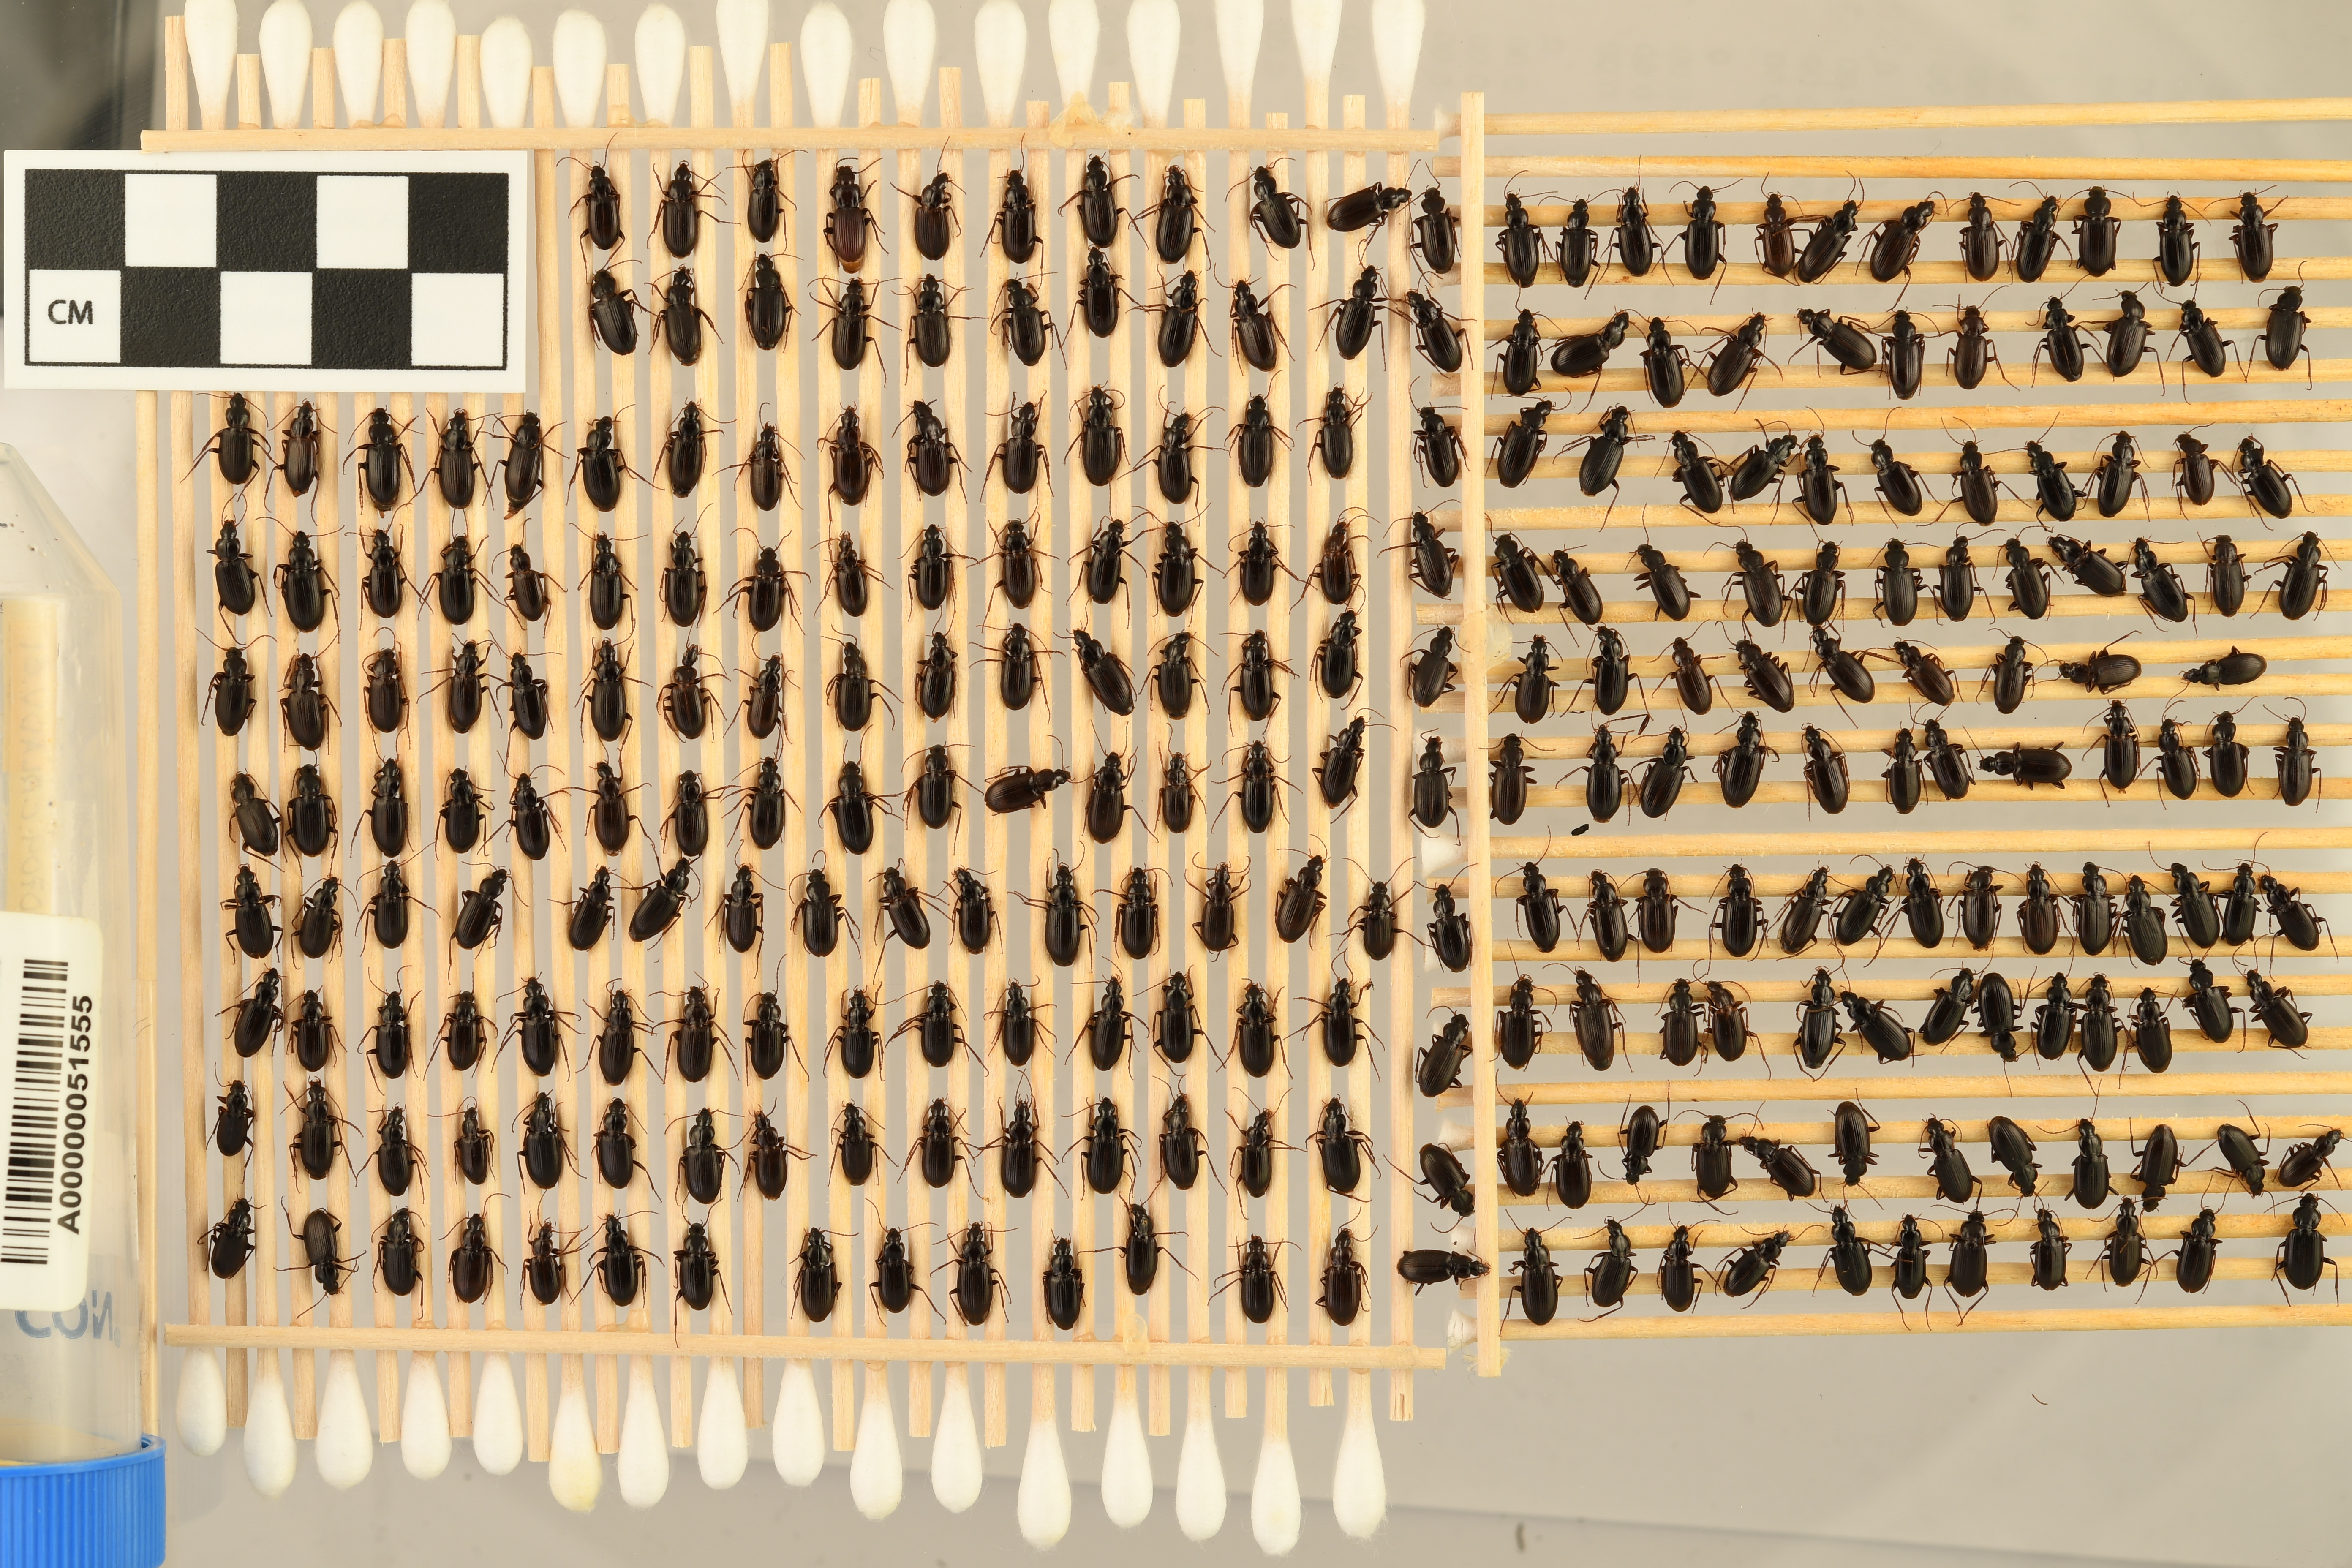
Calathus advena — Rocky Mountains NEON, plot RMNP_014. Beetle 25, ElytraLength: 0.552 cm (lying flat: Yes)

Calathus advena — Rocky Mountains NEON, plot RMNP_014. Beetle 25, ElytraWidth: 0.329 cm (lying flat: Yes)

Calathus advena — Rocky Mountains NEON, plot RMNP_014. Beetle 25, ElytraLength: 0.5407 cm (lying flat: Yes)

Calathus advena — Rocky Mountains NEON, plot RMNP_014. Beetle 25, ElytraWidth: 0.3108 cm (lying flat: Yes)

Calathus advena — Rocky Mountains NEON, plot RMNP_014. Beetle 25, ElytraLength: 0.5447 cm (lying flat: Yes)

Calathus advena — Rocky Mountains NEON, plot RMNP_014. Beetle 25, ElytraWidth: 0.3057 cm (lying flat: Yes)

Calathus advena — Rocky Mountains NEON, plot RMNP_014. Beetle 26, ElytraLength: 0.5475 cm (lying flat: Yes)

Calathus advena — Rocky Mountains NEON, plot RMNP_014. Beetle 26, ElytraWidth: 0.3343 cm (lying flat: Yes)

Calathus advena — Rocky Mountains NEON, plot RMNP_014. Beetle 26, ElytraLength: 0.5001 cm (lying flat: Yes)

Calathus advena — Rocky Mountains NEON, plot RMNP_014. Beetle 26, ElytraWidth: 0.2976 cm (lying flat: Yes)

Calathus advena — Rocky Mountains NEON, plot RMNP_014. Beetle 26, ElytraLength: 0.5701 cm (lying flat: Yes)

Calathus advena — Rocky Mountains NEON, plot RMNP_014. Beetle 26, ElytraWidth: 0.3524 cm (lying flat: Yes)

Calathus advena — Rocky Mountains NEON, plot RMNP_014. Beetle 26, ElytraLength: 0.5272 cm (lying flat: Yes)

Calathus advena — Rocky Mountains NEON, plot RMNP_014. Beetle 26, ElytraWidth: 0.3111 cm (lying flat: Yes)

Calathus advena — Rocky Mountains NEON, plot RMNP_014. Beetle 26, ElytraLength: 0.5285 cm (lying flat: Yes)

Calathus advena — Rocky Mountains NEON, plot RMNP_014. Beetle 26, ElytraWidth: 0.312 cm (lying flat: Yes)

Calathus advena — Rocky Mountains NEON, plot RMNP_014. Beetle 26, ElytraLength: 0.5672 cm (lying flat: Yes)

Calathus advena — Rocky Mountains NEON, plot RMNP_014. Beetle 26, ElytraWidth: 0.318 cm (lying flat: Yes)

Calathus advena — Rocky Mountains NEON, plot RMNP_014. Beetle 26, ElytraLength: 0.6364 cm (lying flat: Yes)

Calathus advena — Rocky Mountains NEON, plot RMNP_014. Beetle 26, ElytraWidth: 0.3939 cm (lying flat: Yes)